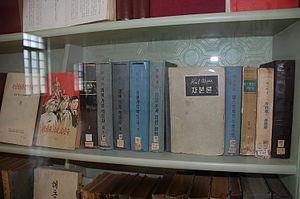
La Grande maison des études du peuple est la principale bibliothèque de Corée du Nord.